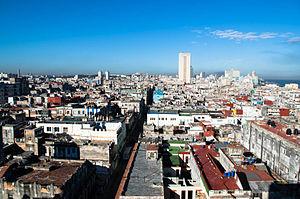
La Havane est la capitale et le centre économique de Cuba. Cette ville portuaire est aussi l'une des quinze provinces cubaines. La ville/province compte 2,4 millions d'habitants, tandis que l'agglomération en compte plus de 3,7 millions, ce qui fait de La Havane la plus grande ville des Caraïbes. La ville s'étend sur plus de 720 kilomètres carrés principalement à l'ouest et au sud d'une baie, à laquelle on accède par un passage étroit, et qui est divisé en trois ports : Marimelena, Guanabacoa et Atarés. La rivière Almendares traverse la ville du sud au nord, et se jette dans le détroit de Floride à quelques kilomètres à l'ouest de la baie.